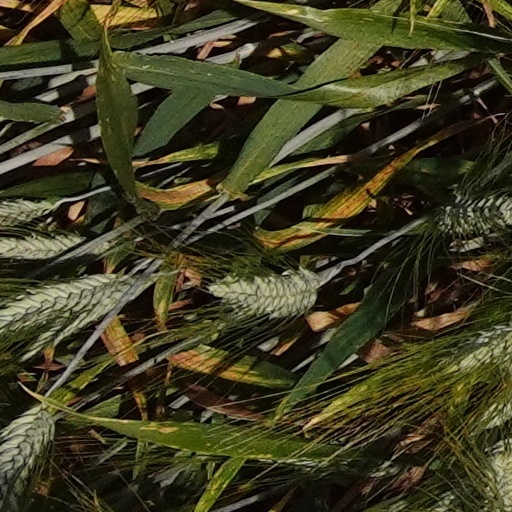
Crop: wheat